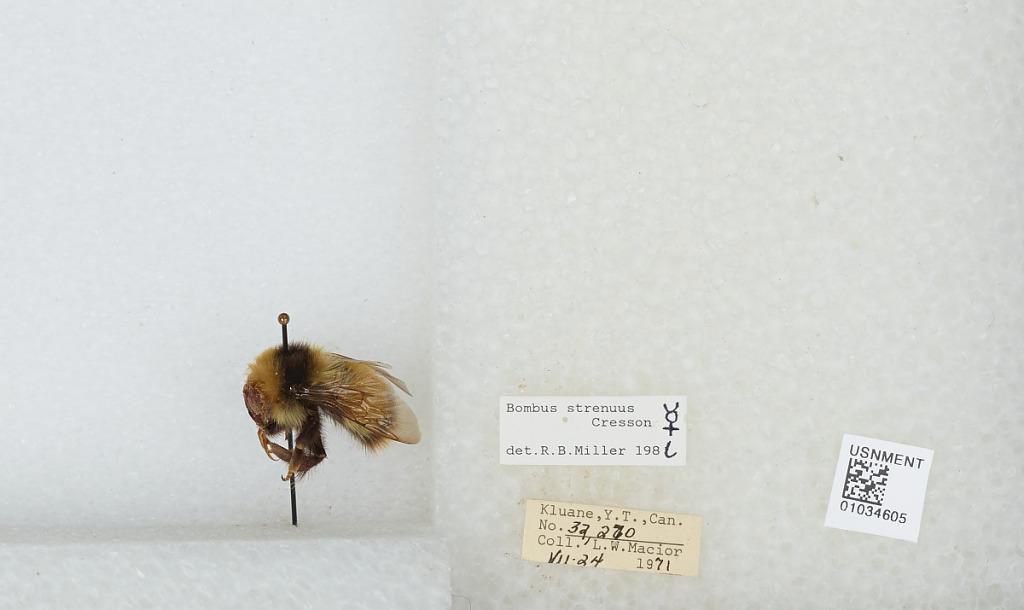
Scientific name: Bombus (Alpinobombus) neoboreus Sladen
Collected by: L. Macior
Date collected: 1971-7-24
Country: Canada
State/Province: Yukon Territory
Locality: Kluane
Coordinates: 60.75, -139.5
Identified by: Miller, R. B.